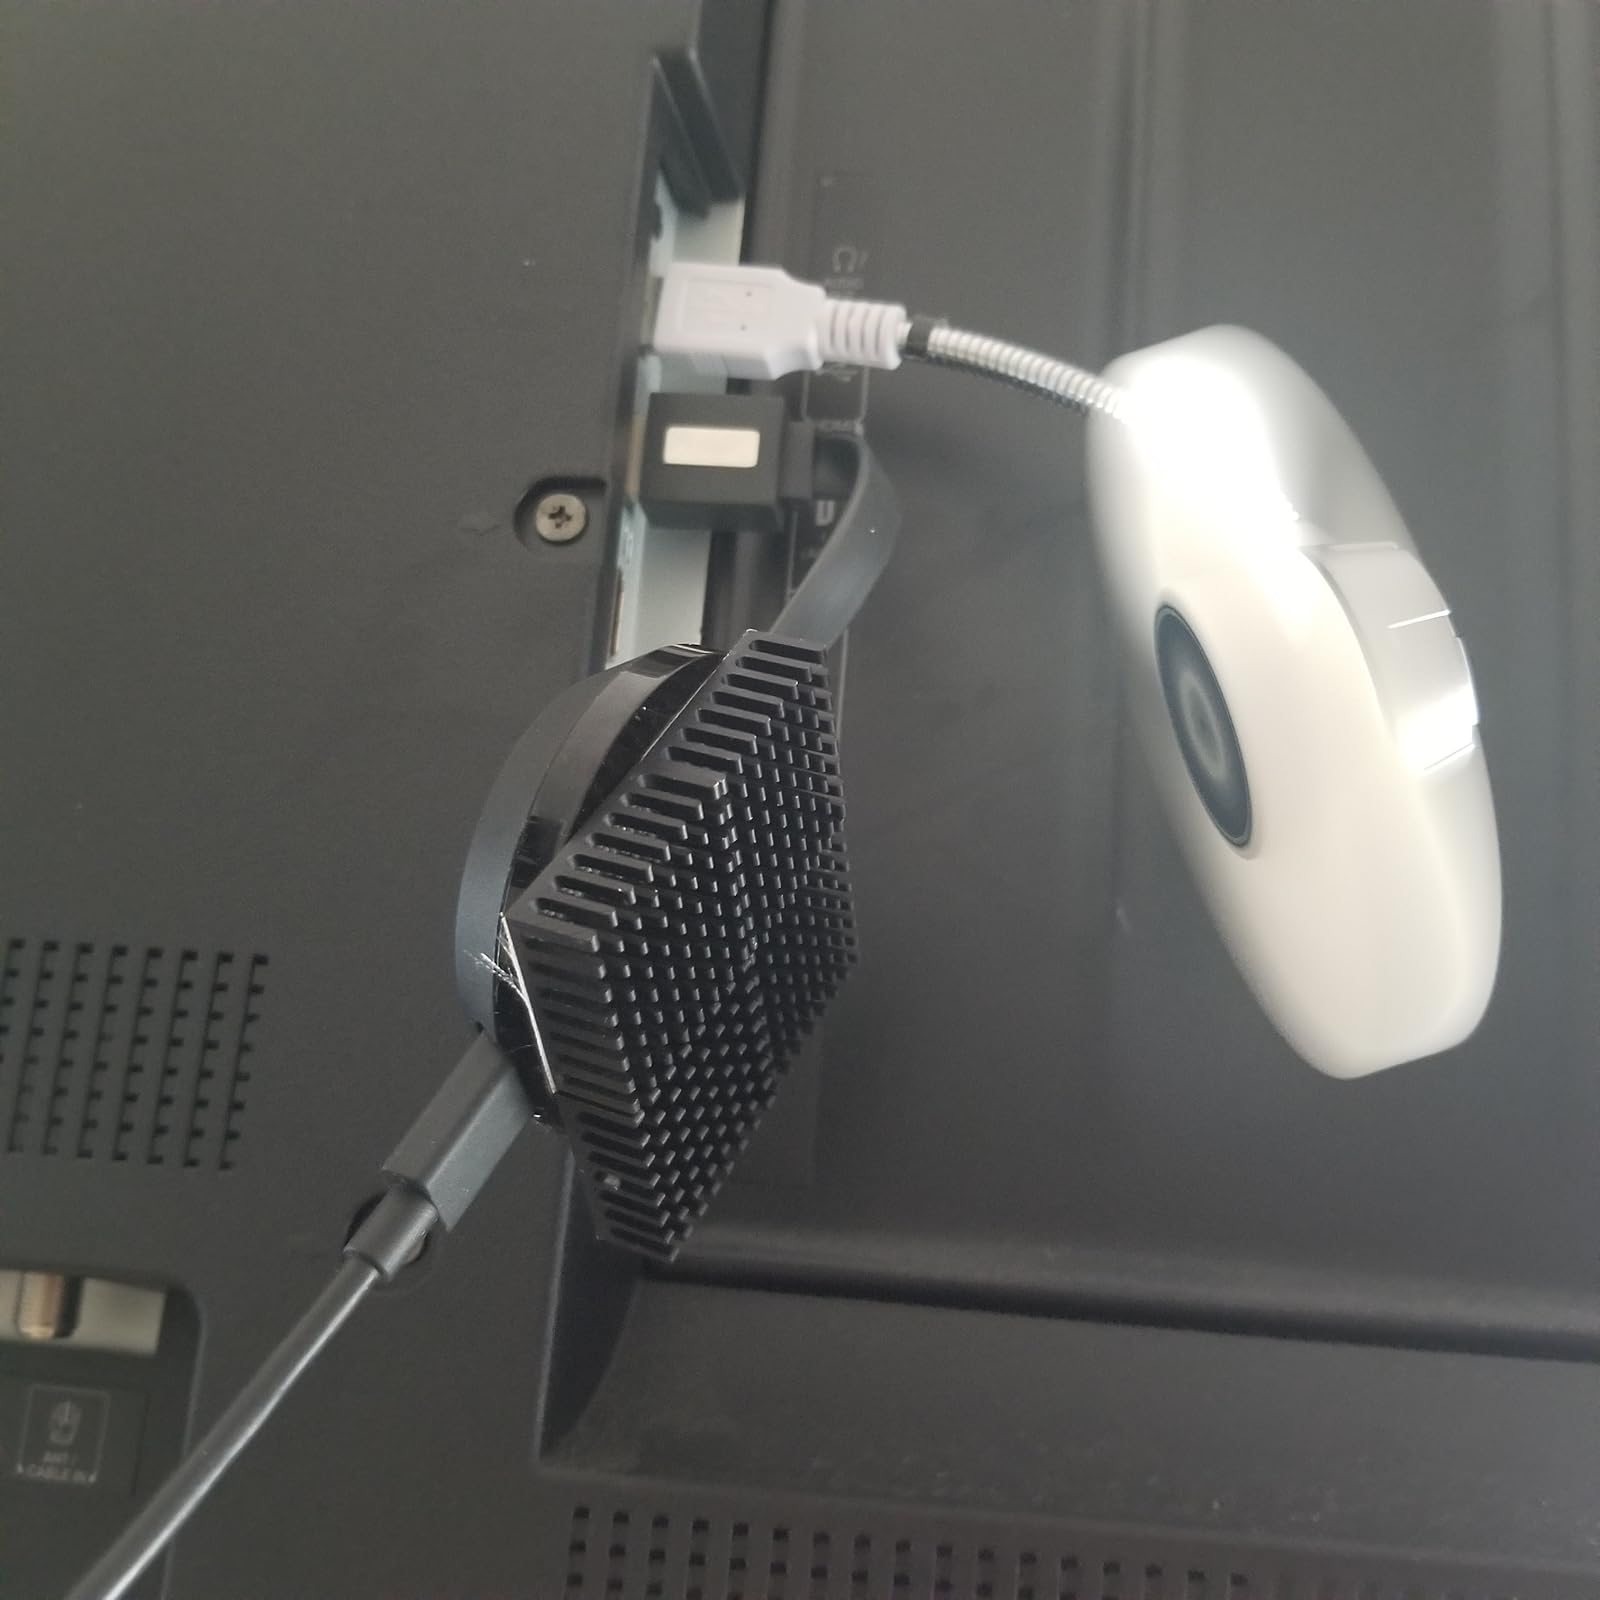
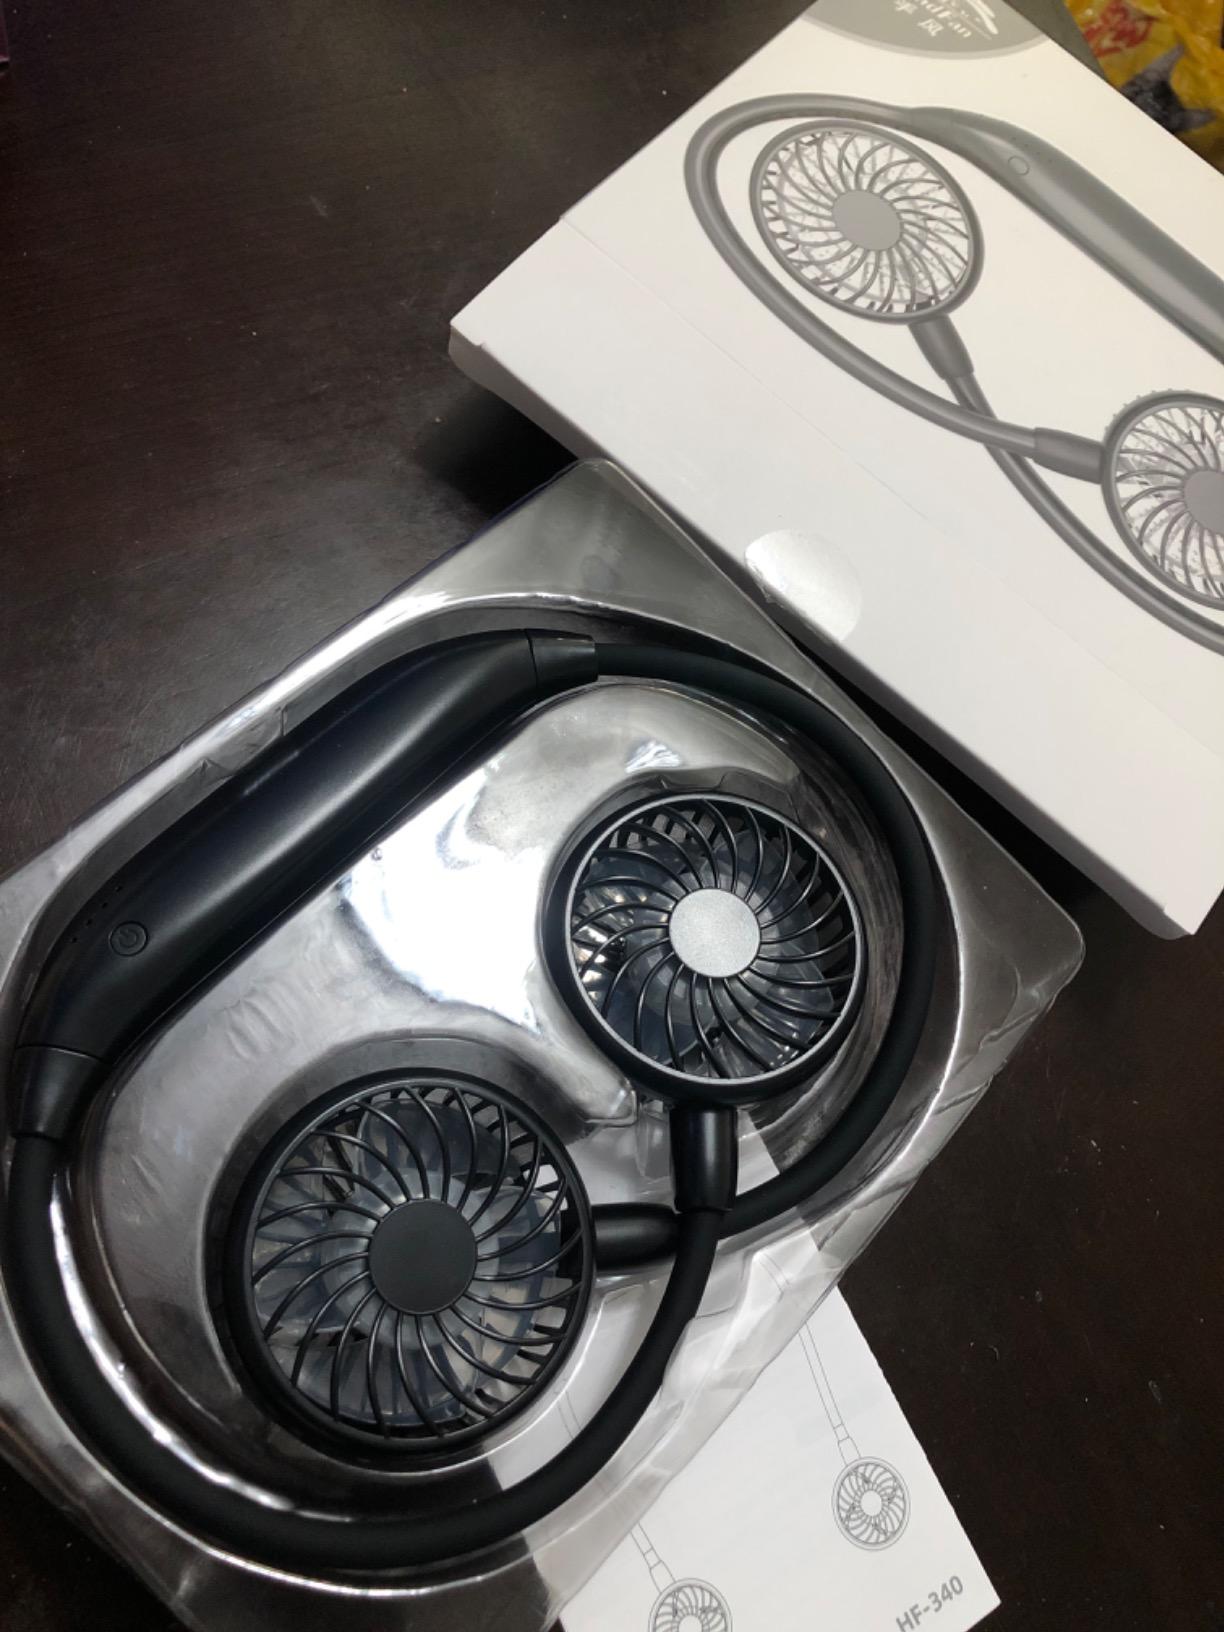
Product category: fan
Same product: no